BA Connect

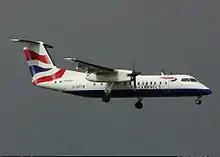
Dash 8-311Q in 2006

The company was incorporated on 26 January 1970 as Brymon Aviation Limited which operated as Brymon Airways. On 30 July 1993 the company was renamed Brymon Airways Limited to reflect the operating name.